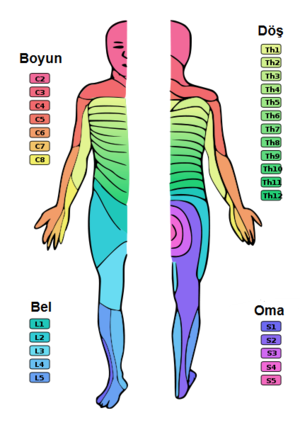
La peau est un organe composé de plusieurs couches de tissus. Elle est la première barrière de protection de l'organisme des animaux vertébrés.